Kenwood Chef

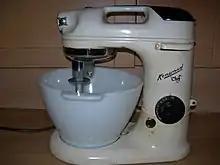
Model A700D Kenwood Chef, produced in the late 1950s

The Kenwood Chef is a food mixer developed by Ken Wood in Britain. It is a single machine with a number of attachments that allow it to perform many functions. The Chef, based on the earlier A200, was introduced in 1950. Kenwood mixers, along with most other Kenwood products were originally manufactured in the UK by Kenwood Limited (not to be confused with the Japanese Kenwood Corporation which manufactures audio equipment). The Chef Mixer was an instant success in the UK and is still Kenwood's top seller .